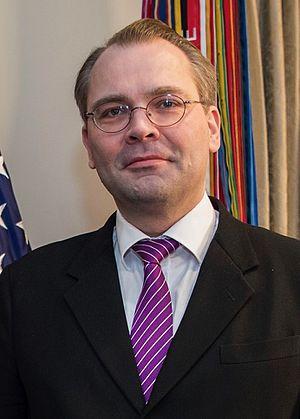
Jussi Niinistö est un homme politique finlandais. Il est ministre de la Défense de 2015 à 2019.